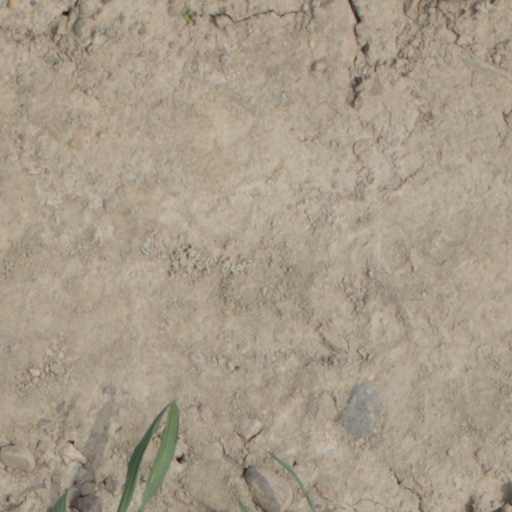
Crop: wheat